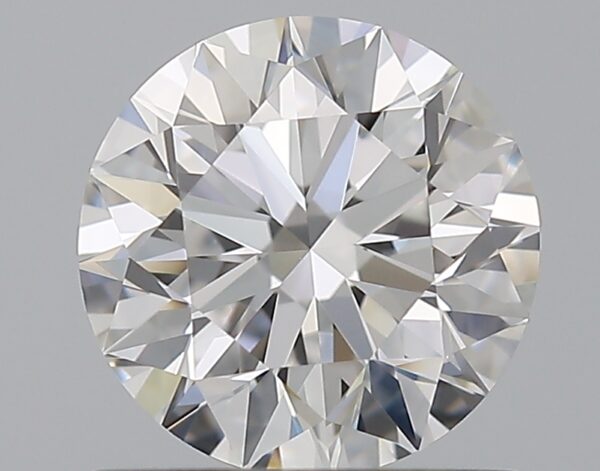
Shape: round
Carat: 0.9
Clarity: VVS2
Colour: D
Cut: EX
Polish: EX
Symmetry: EX
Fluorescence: N
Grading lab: GIA
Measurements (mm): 6.12 x 6.16 x 3.85